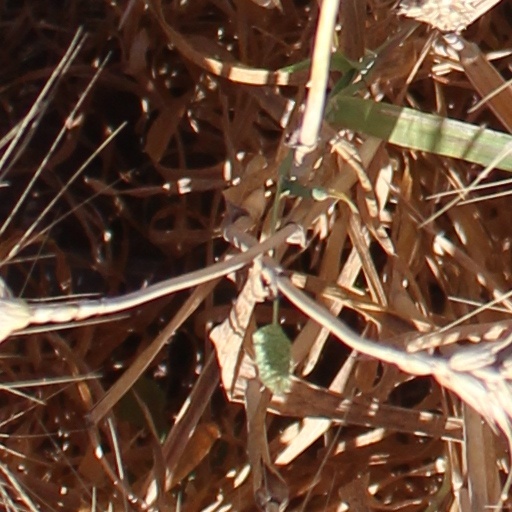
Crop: wheat